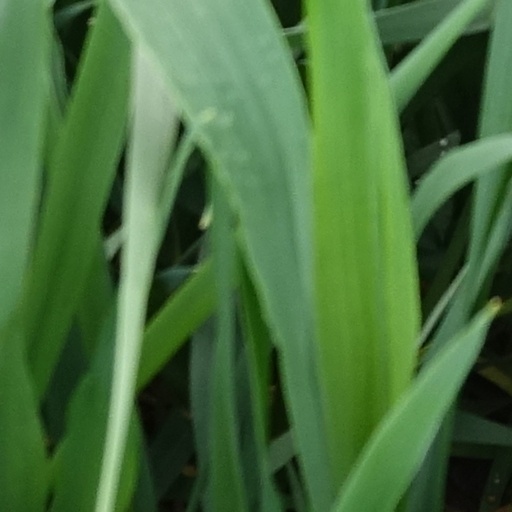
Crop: wheat